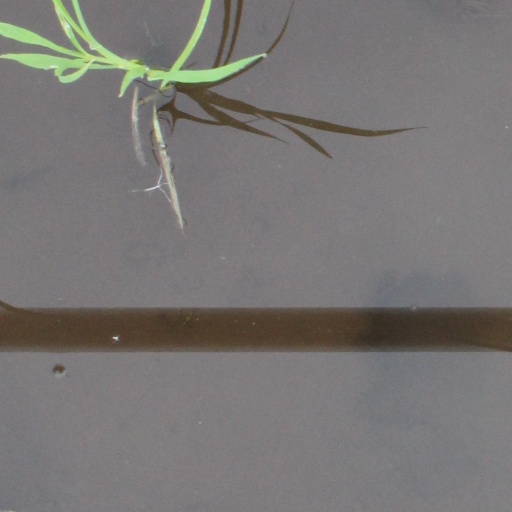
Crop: rice